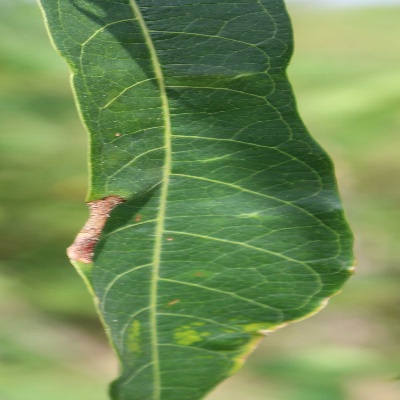
Crop: Cassava
Condition: bacterial blight